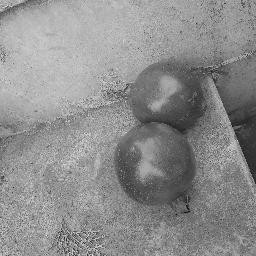
Fruit: Pomegranate
Quality: Good